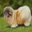
Label: dog